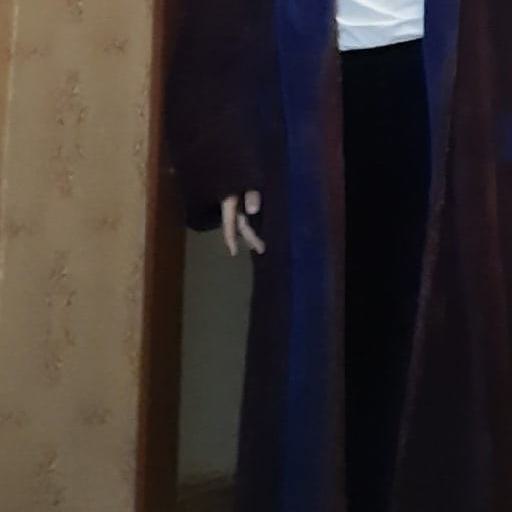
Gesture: no_gesture